Abu-Abdullah Adelabu

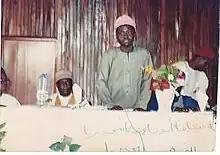
Sheikh Dr. Adelabu in 1989 as The First Yoruba Chief Imam during a national conference in Garki, Abuja Nigeria

Da’wah activities of the African academic include serving as an Imam Khatib previously as Kuwaiti cultural attaché London, working as Islamic columnist for the Libyan Arabic daily newspaper "Al-Arab International" in London, and serving as the first Chief Imam and Chief Missioner for the Islamic Youth League of Nigeria, Abuja.